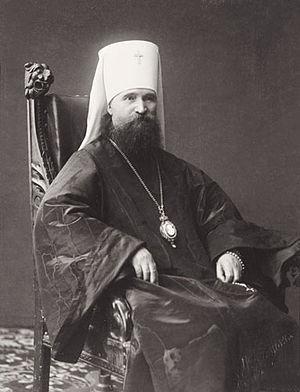
Le métropolite Vladimir, né Vassily Nikiforovitch Bogoïavlenski le 1ᵉʳ janvier 1848 dans le gouvernement de Tambov et mort le 25 janvier 1918 à Kiev, est un martyr orthodoxe du XXᵉ siècle. Il fut métropolite de Moscou de 1898 à 1912, ainsi que de Saint-Pétersbourg et de Kiev.